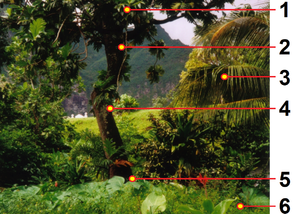
Forêt tropicale à Fatu-Hiva, Îles Marquises, Polynésie française